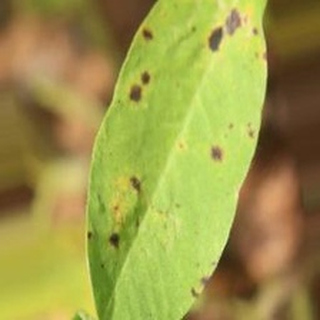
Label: groundnut_late_leaf_spot